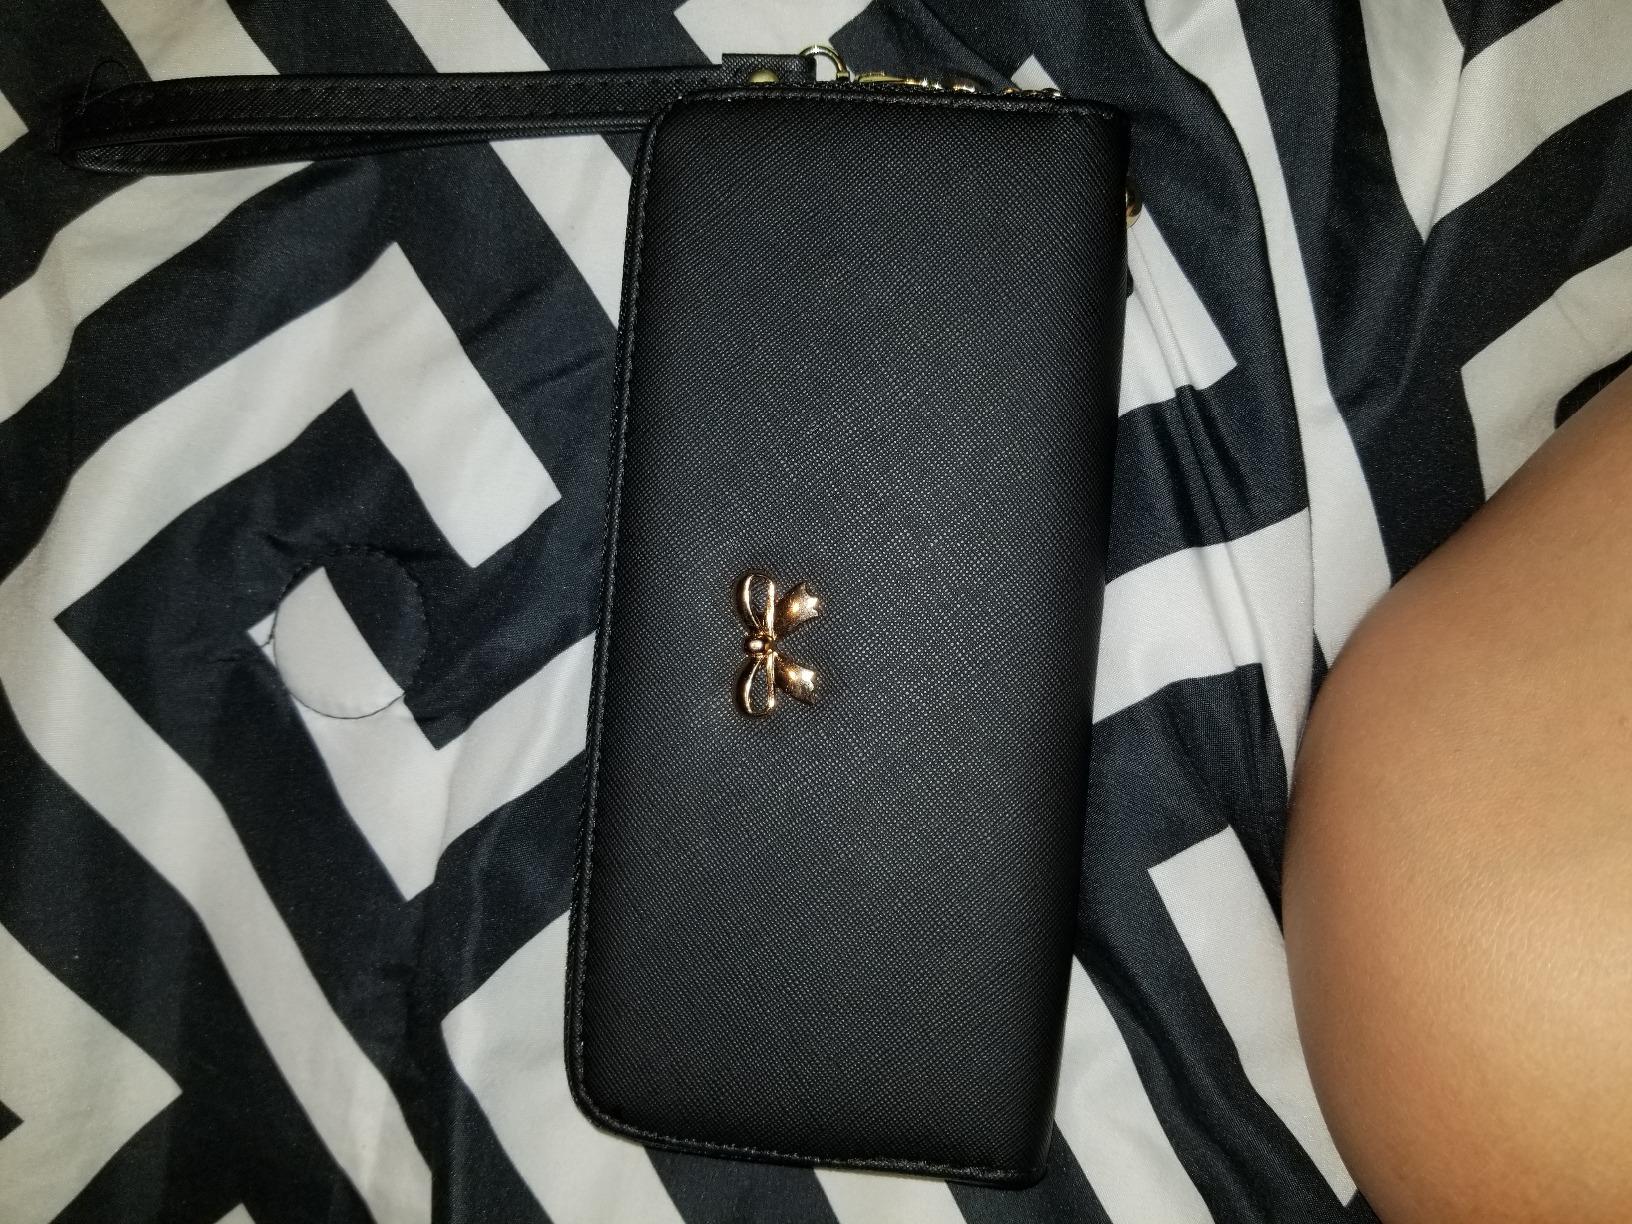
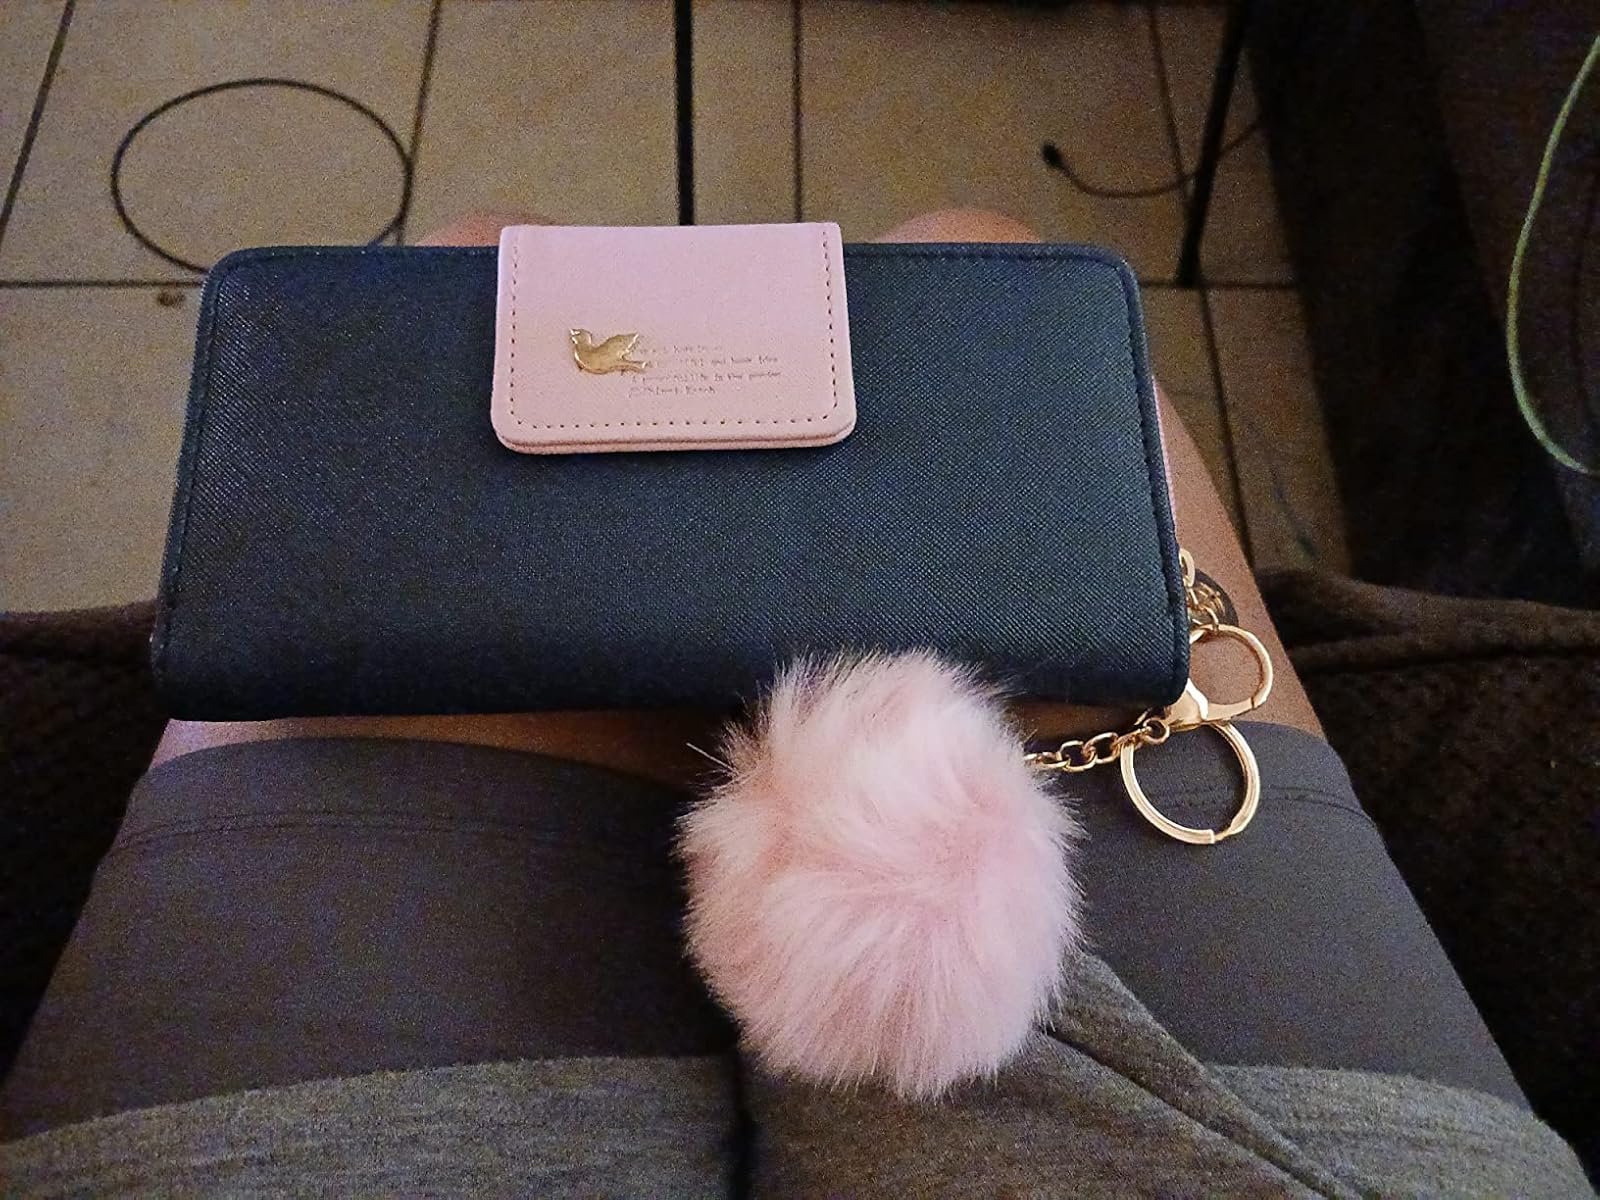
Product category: accessories_handbag
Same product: no